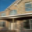
Label: house